Bảo Đại

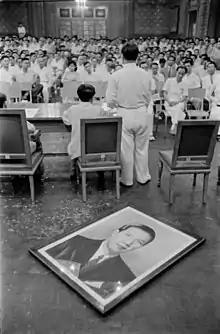
Anti-Bảo Đại revolutionists gathering at city hall, Saigon, May 1955

The “Bảo Đại Solution”—coined by the French— The United States formally recognized Bảo Đại as the Chief of State of the State of Vietnam on 7 February 1950. This recognition marked the beginning of the “Bảo Đại Solution”, as head of a non-communist, nationalist Vietnamese state that would counter Hồ Chí Minh’s Insurgency. This culminated in the formation of the State of Vietnam under Bảo Đại as Chief of State.